Tanna (island)

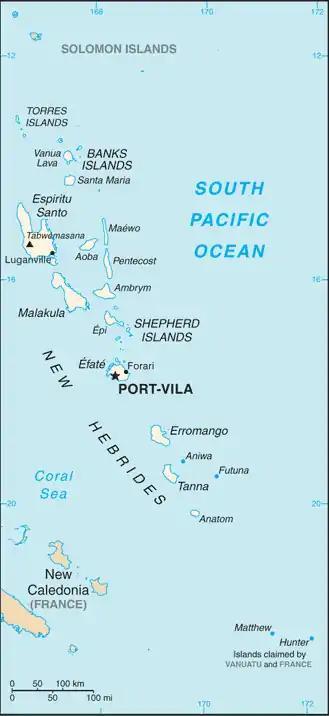
Tanna's location.

Tanna was not a principal site of World War II, but about 1,000 people from Tanna were recruited to work on the American military base on Éfaté. Exposure to First World living standards may have led to the development of cargo cults. Many have died out, but the John Frum cult remains strong on Tanna today, especially at Sulphur Bay in the southeast and Green Point in the southwest of the Island. The documentary "Waiting for John" (2015) by Jessica Sherry provides a history and overview of the current scene regarding these beliefs.